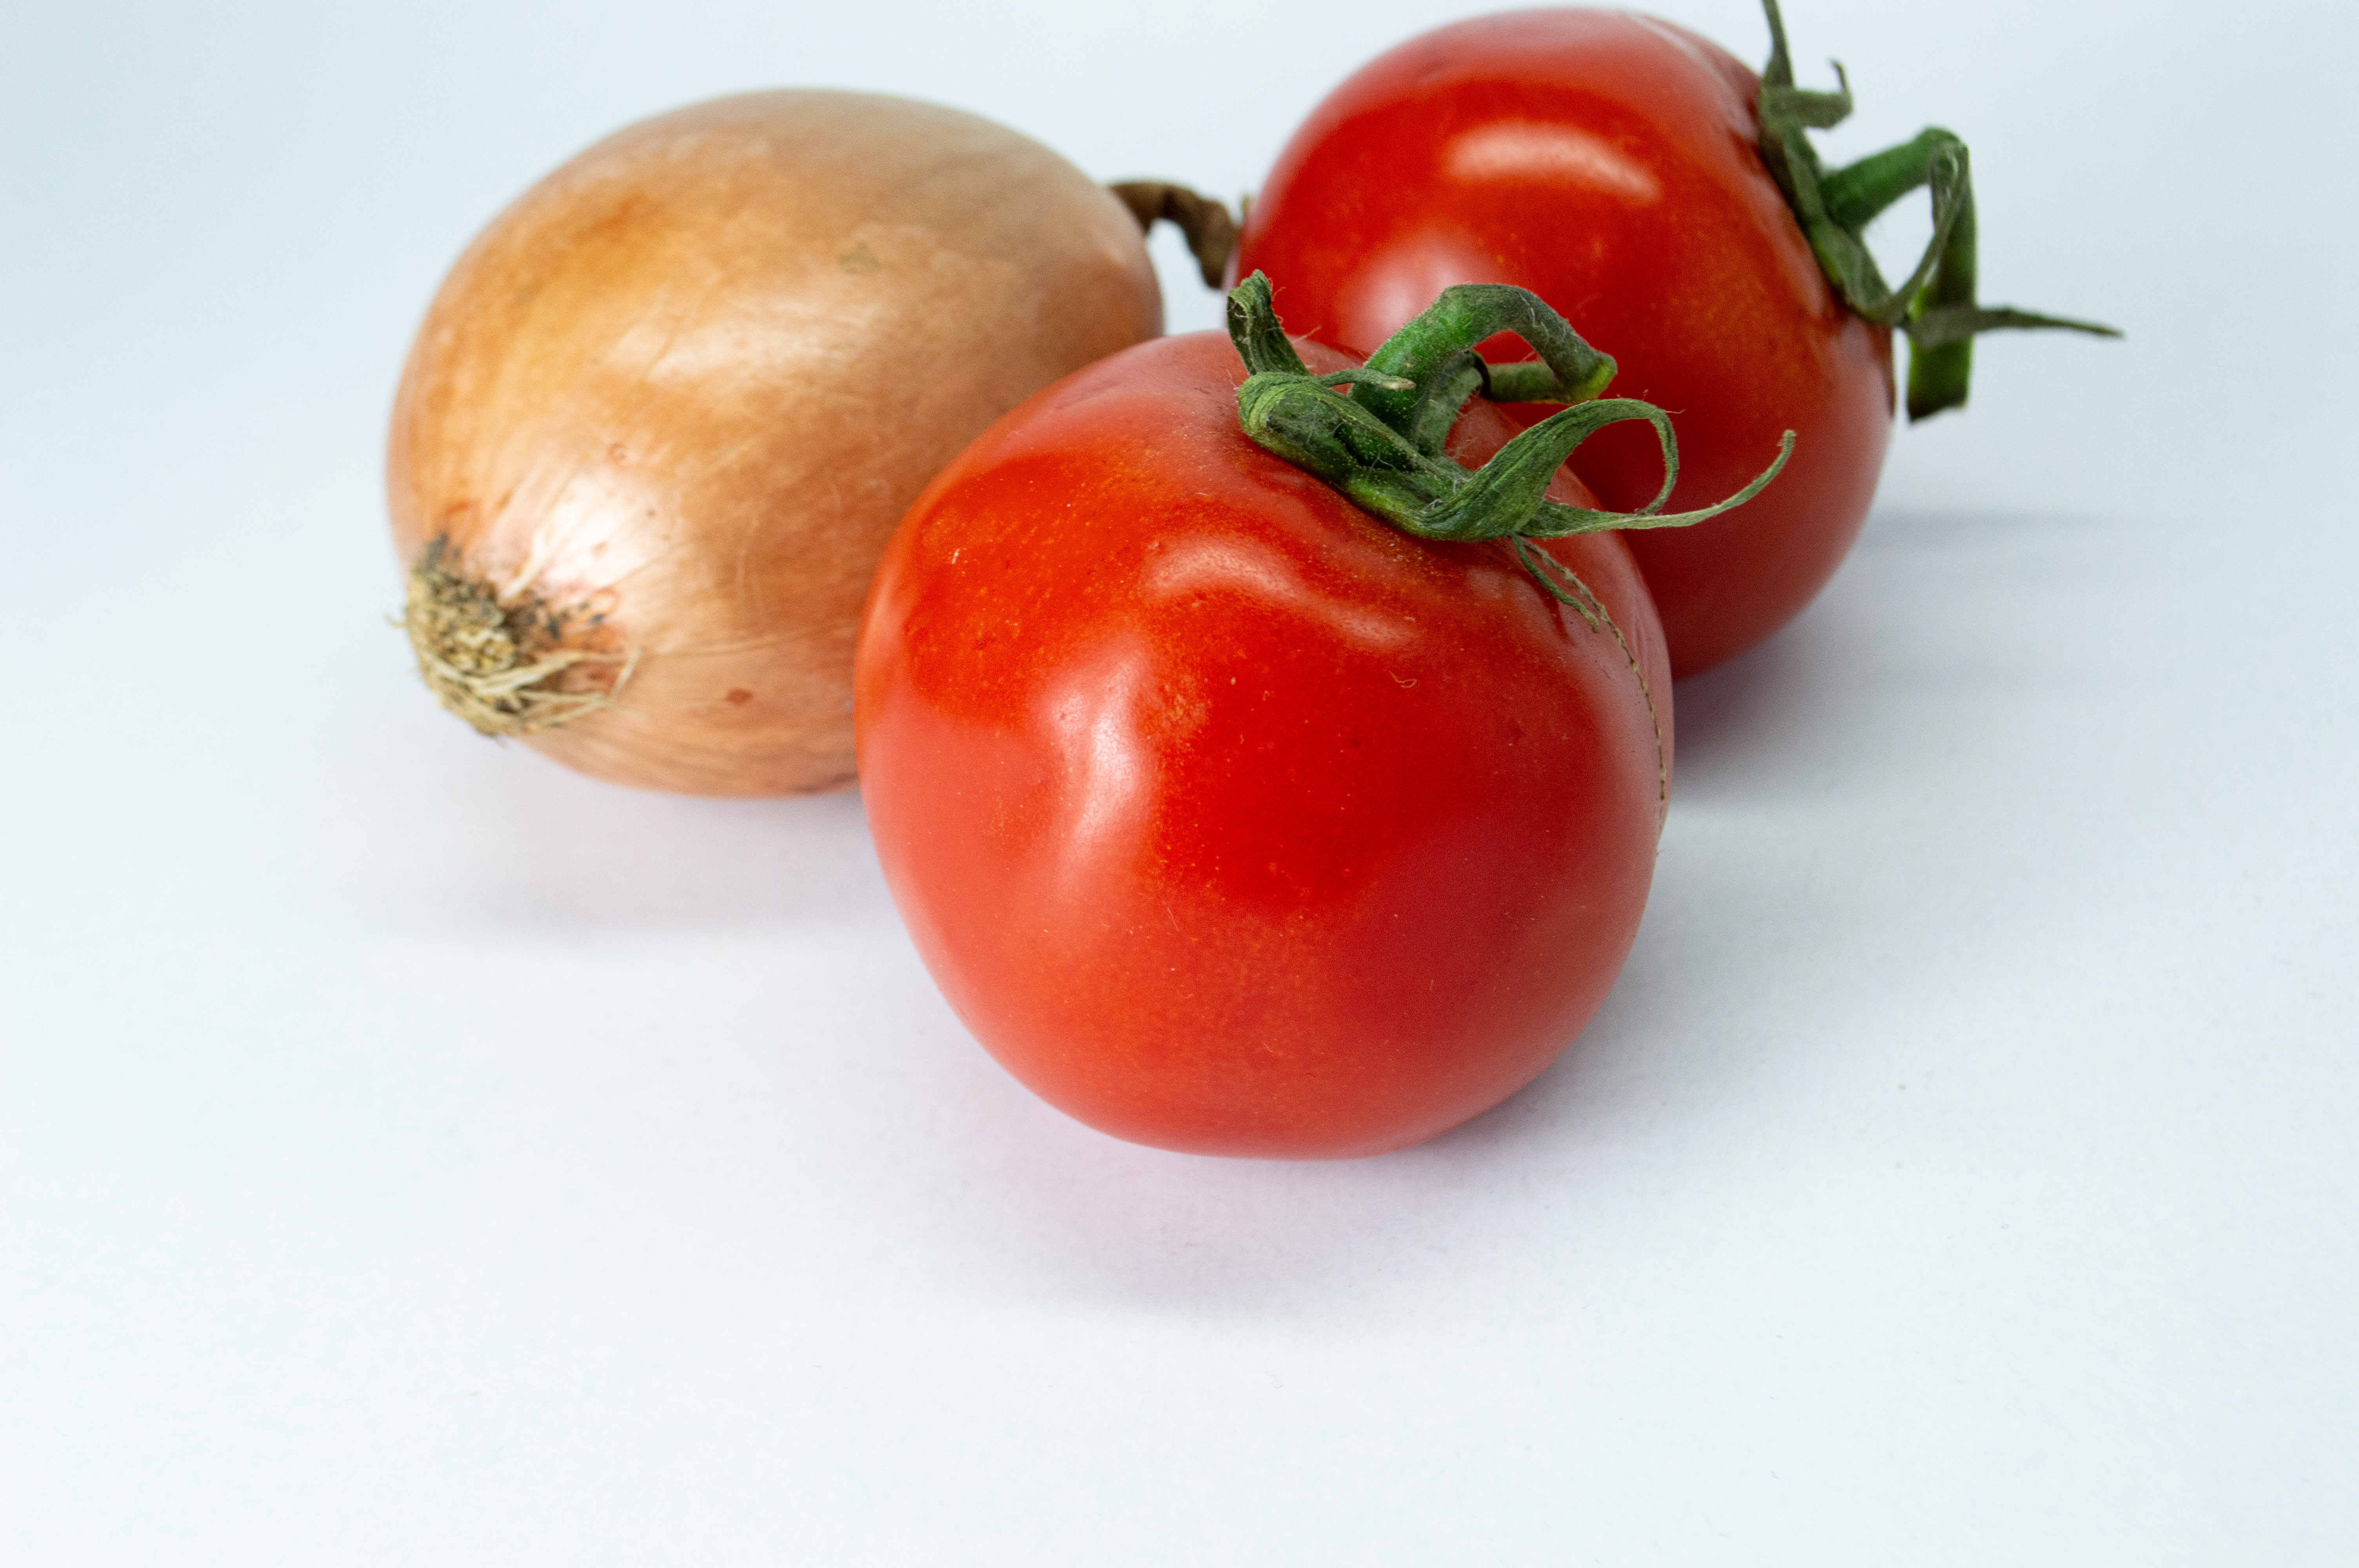
vitality, tasty, tomatoes, red, salad, vegetable, antioxidant, background, bright, brightly, clean, food, eating, dieting, colours, freshness, fruit, full, isolated, alimentary, nourishment, juicy, organic, path, perfection, produce, simplicity, slice, snack, taste, vitamin, white, natural foods, tomato, bush tomato, cherry tomato, plum tomato, ingredient, nightshade, Food group, staple food, Polemoniales, still life photography, superfood, Vegetarian cuisine, harvest